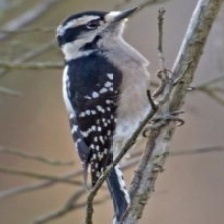
Species: DOWNY WOODPECKER
Scientific name: PICOIDES PUBESCENS